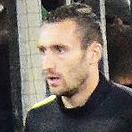
Age: 24